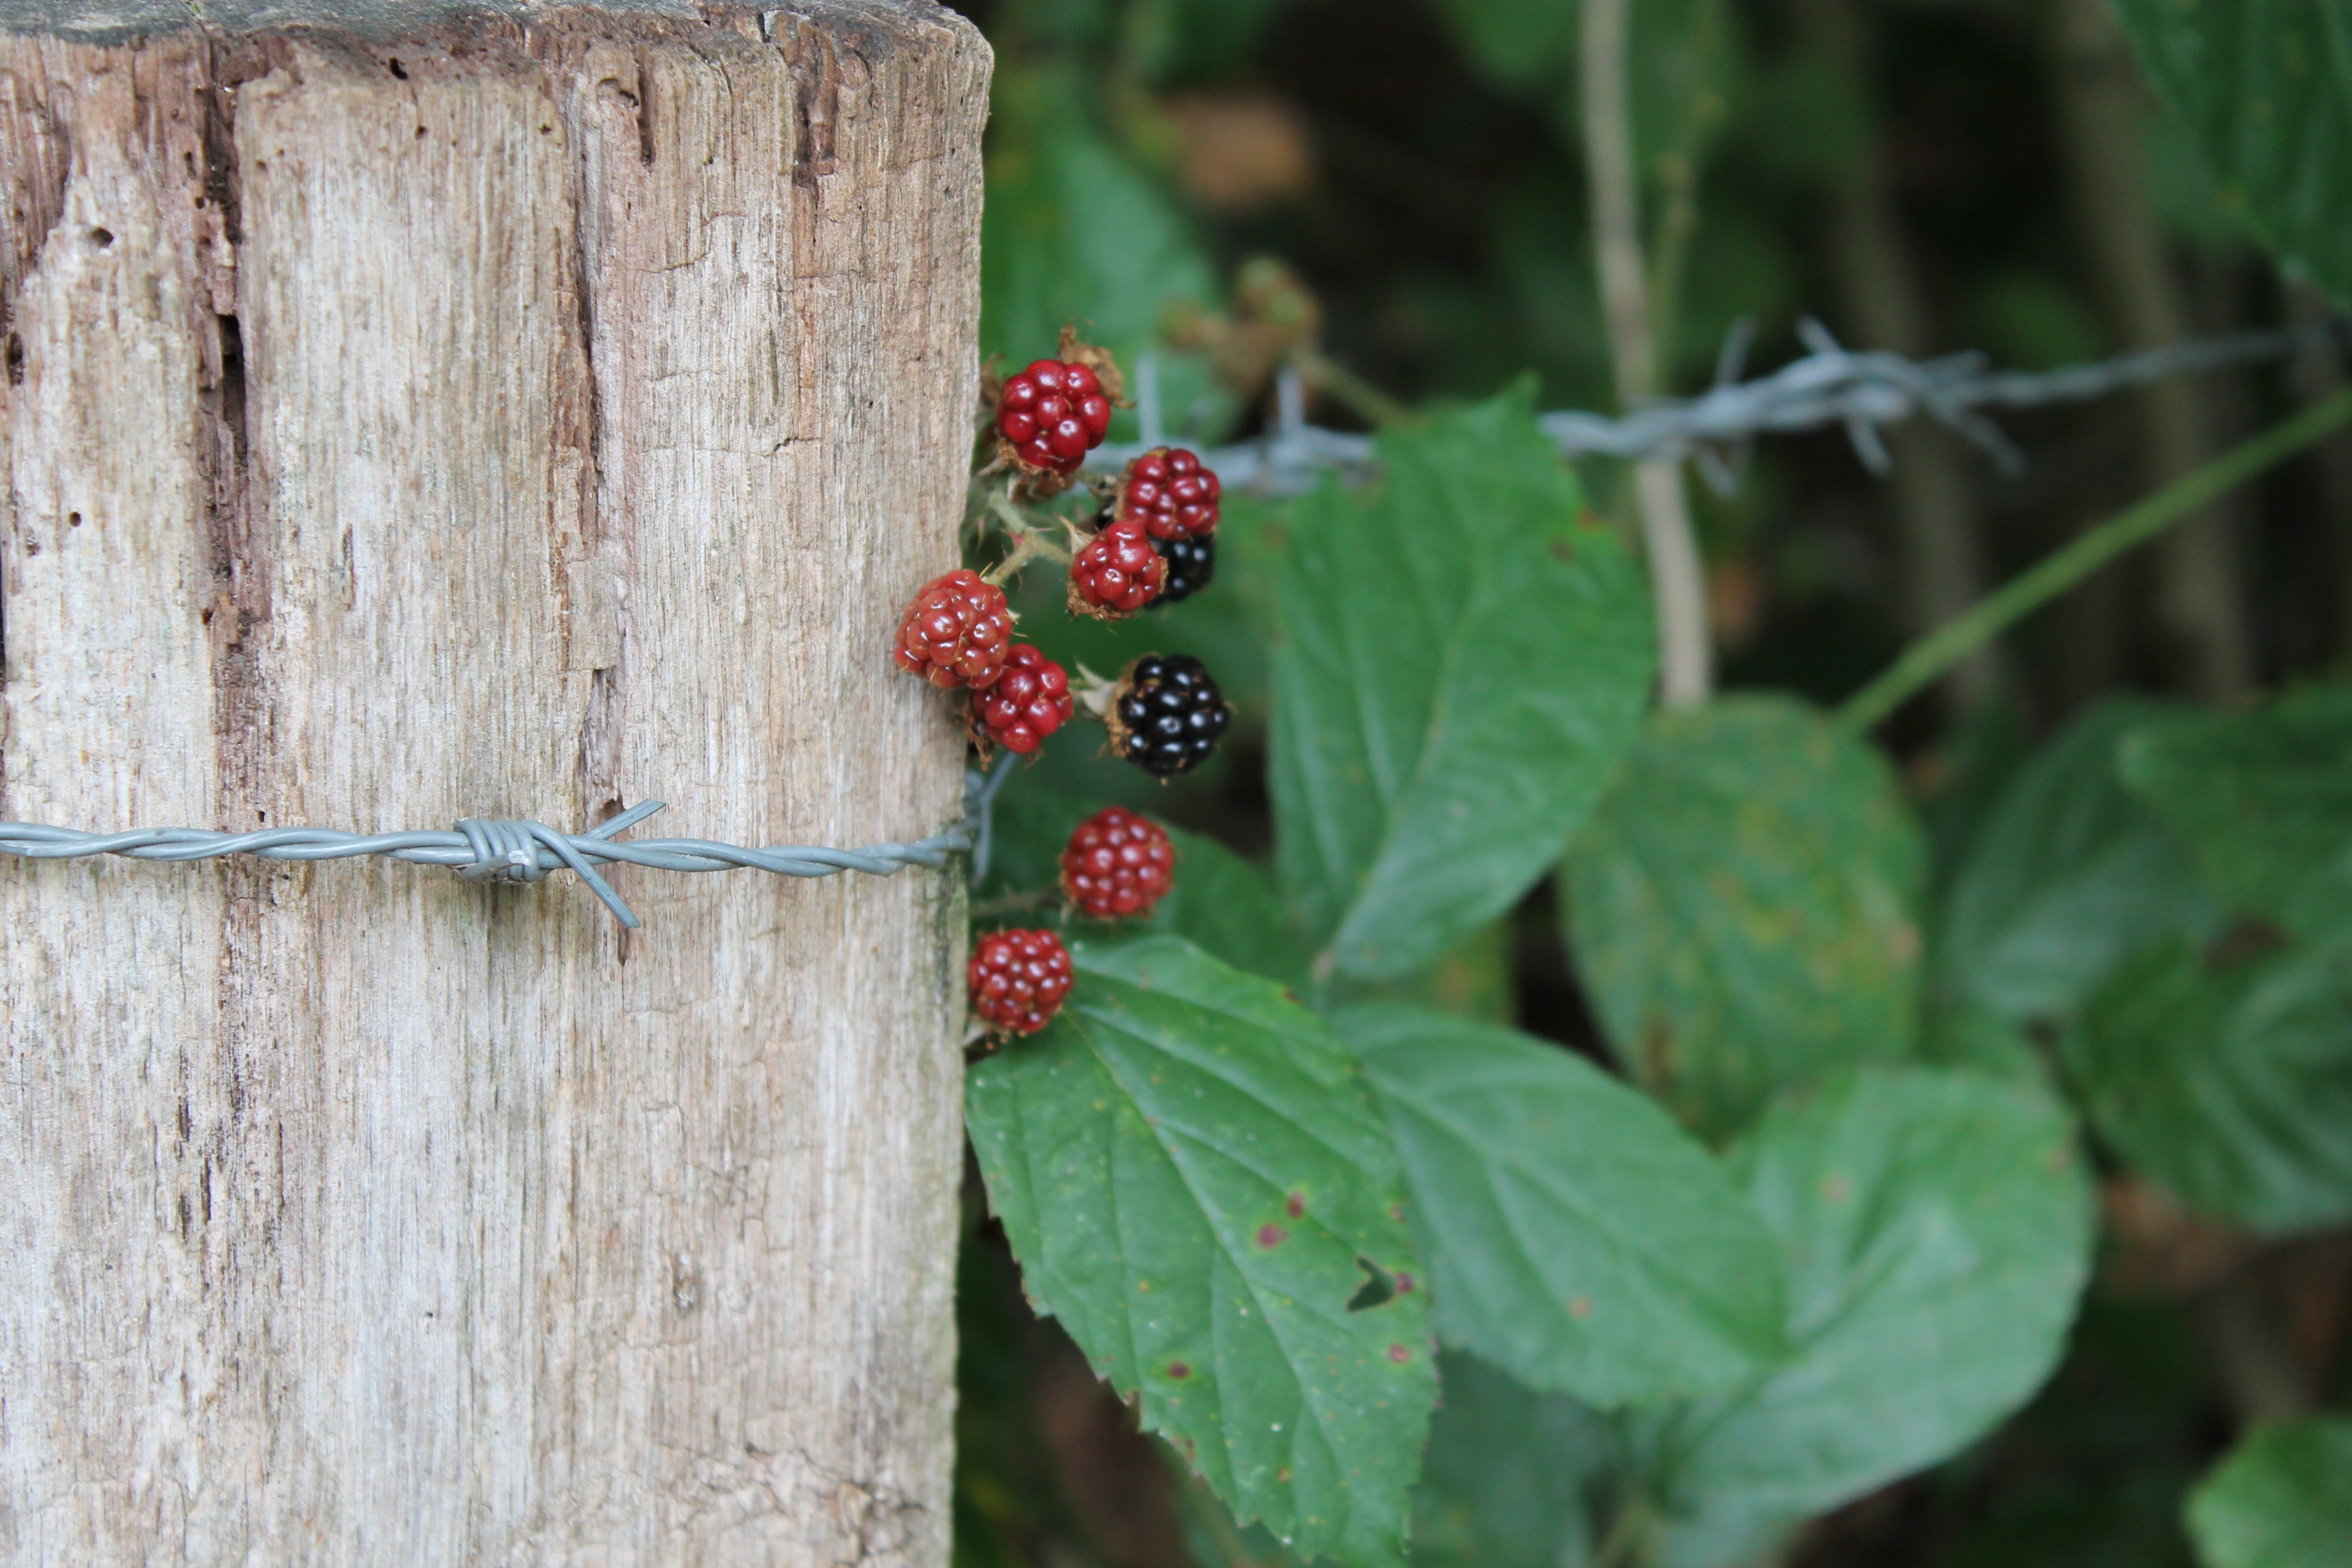
nature, plant, fruit, leaf, flower, green, produce, insect, autumn, botany, flora, fauna, invertebrate, fruits, flowering plant, land plant, moths and butterflies